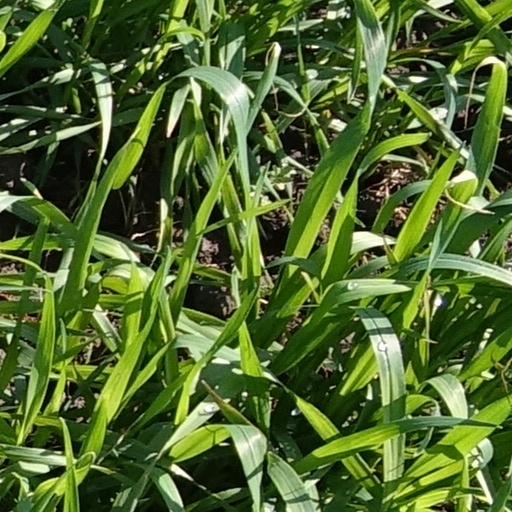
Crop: wheat